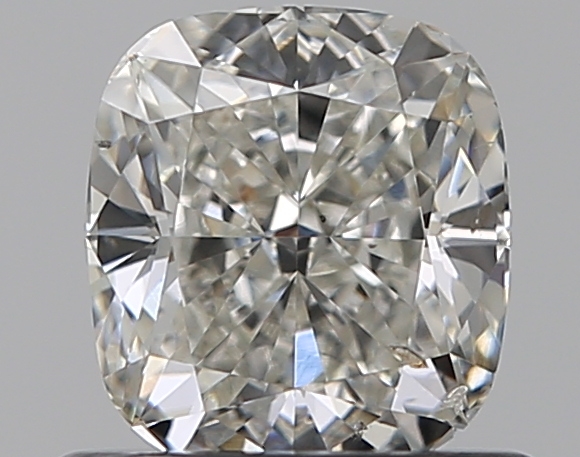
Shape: cushion
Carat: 0.72
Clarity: SI2
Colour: I
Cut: EX
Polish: EX
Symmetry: VG
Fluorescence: N
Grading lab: GIA
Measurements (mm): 5.38 x 4.89 x 3.29